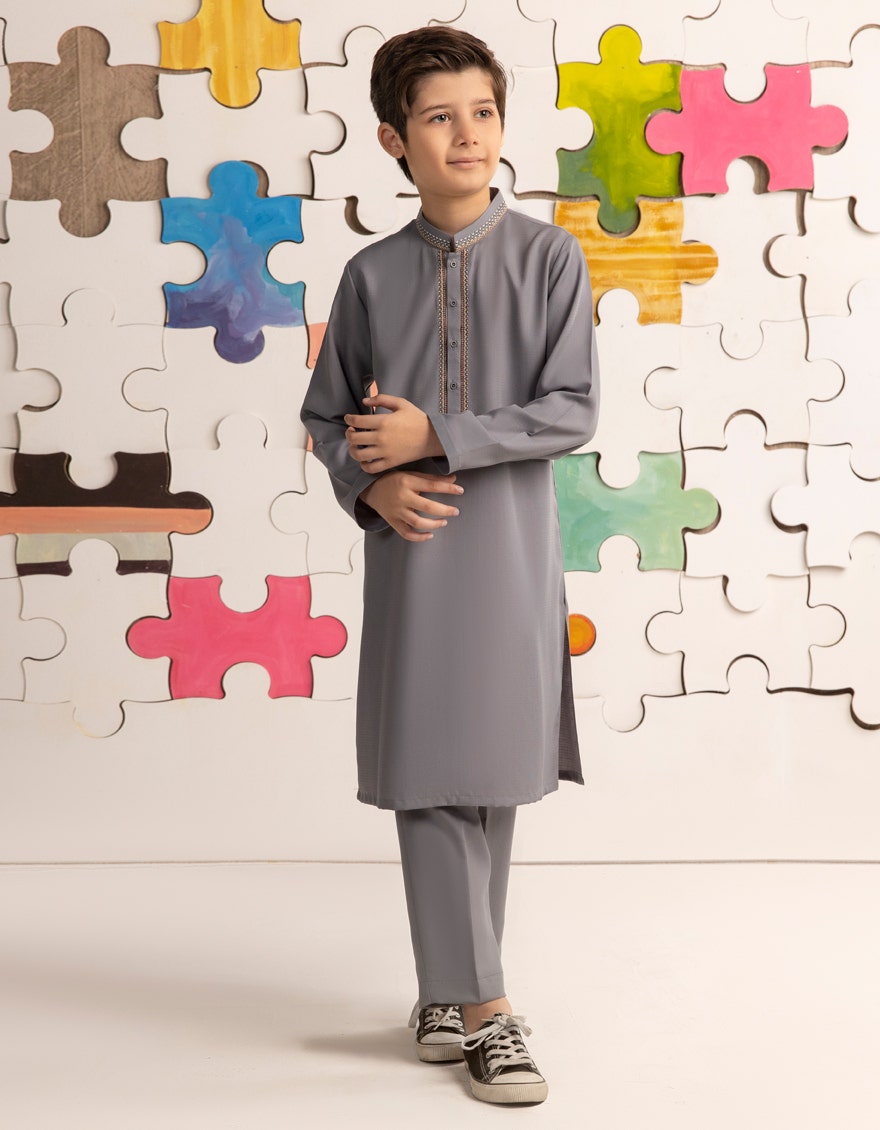
grey kurta pajamas